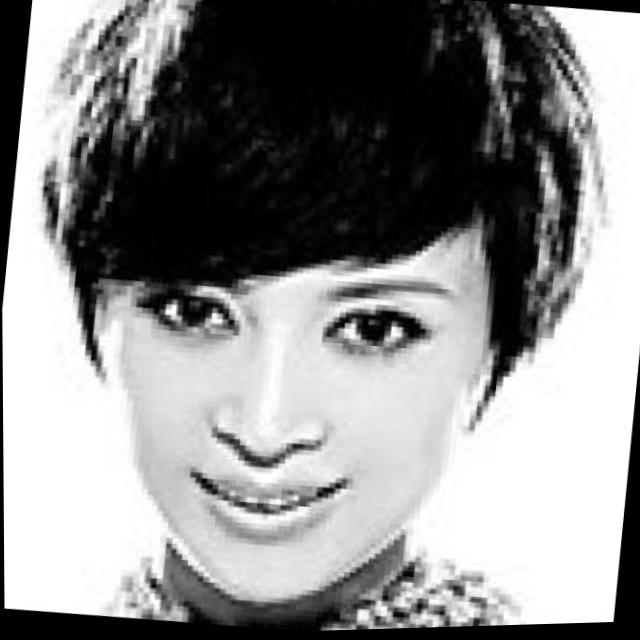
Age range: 21-44